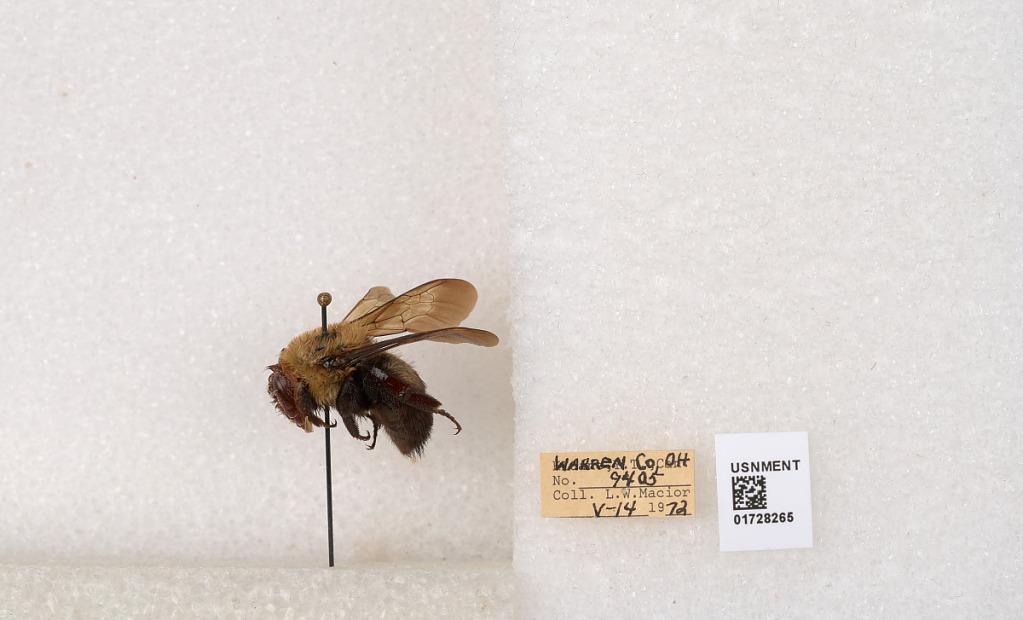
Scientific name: Bombus (Separatobombus) griseocollis (De Geer)
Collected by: L. Macior
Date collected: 1972-5-14
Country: United States
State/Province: Ohio
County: Warren
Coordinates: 39.4276, -84.1668